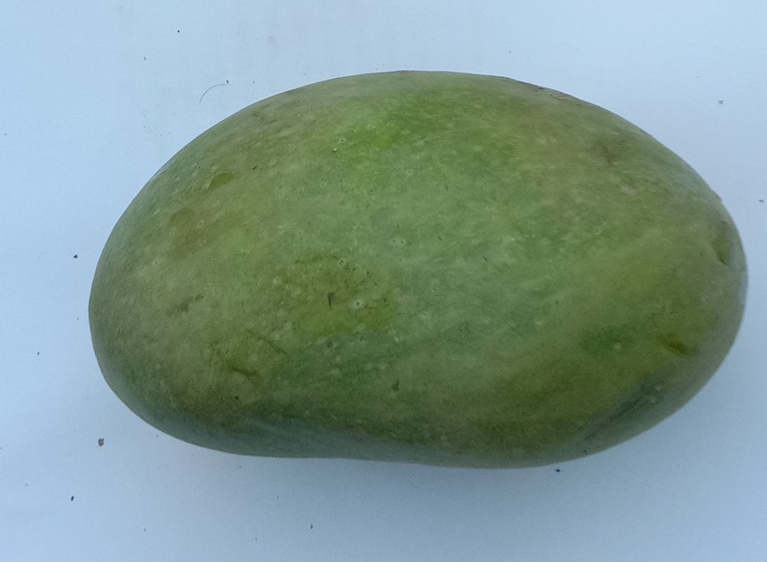
Mango variety: Chaunsa (Summer Bahisht)